Radium

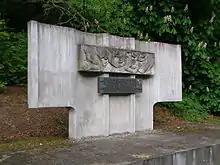
Monument to the Discovery of Radium in Jáchymov

Clocks, watches, and instruments dating from the first half of the 20th century, often in military applications, may have been painted with radioactive luminous paint. They are usually no longer luminous; this is not due to radioactive decay of the radium (which has a half-life of 1600 years) but to the fluorescence of the zinc sulfide fluorescent medium being worn out by the radiation from the radium.